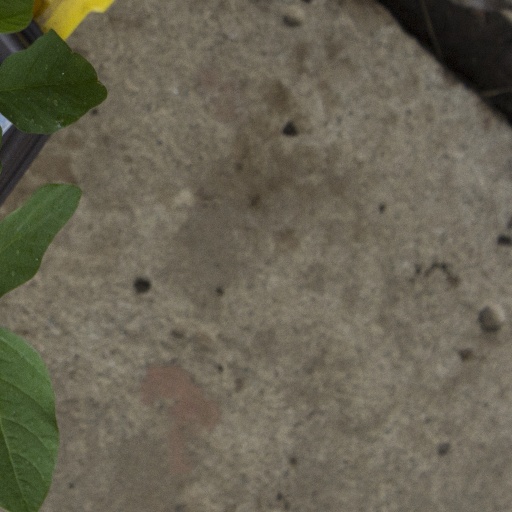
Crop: soybean